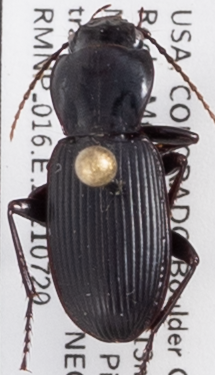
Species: Pterostichus protractus
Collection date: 2021-07-20
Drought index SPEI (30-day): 1.416
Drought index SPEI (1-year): -0.46
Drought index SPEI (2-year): -0.82